Human skull symbolism

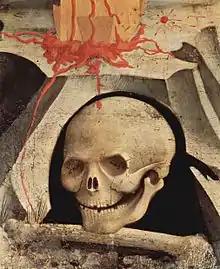
The skull of Adam at the foot of the Cross: detail from a "Crucifixion" by Fra Angelico, 1435

The Serpent crawling through the eyes of a skull is a familiar image that survives in contemporary Goth subculture. The serpent is a chthonic god of knowledge and of immortality, because he sloughs off his skin. The serpent guards the Tree in the Greek Garden of the Hesperides and, later, a Tree in the Garden of Eden. The serpent in the skull is always making its way through the socket that was the eye: knowledge persists beyond death, the emblem says, and the serpent has the secret.